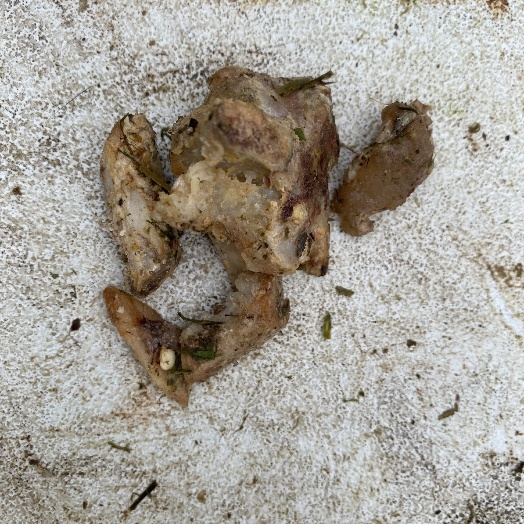
Label: generalcompost